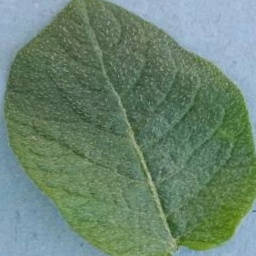
Etiqueta: Sana